Moonlight Graham

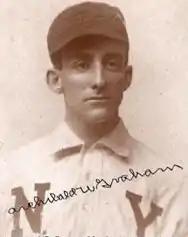
Graham in 1905

Archibald Wright "Moonlight" Graham (November 12, 1876 – August 25, 1965) was an American professional baseball player and physician who appeared as a right fielder in a single major league game for the New York Giants on June 29, 1905. His story was popularized by "Shoeless Joe", a novel by W. P. Kinsella, and the subsequent 1989 film "Field of Dreams", starring Kevin Costner, and featuring Burt Lancaster and Frank Whaley, respectively, as older and younger incarnations of Graham.